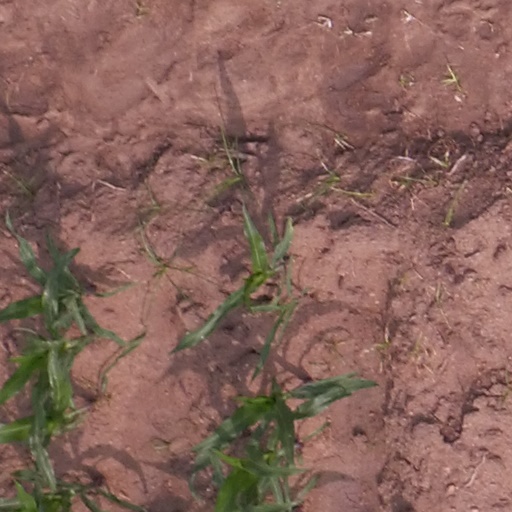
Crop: maize; corn